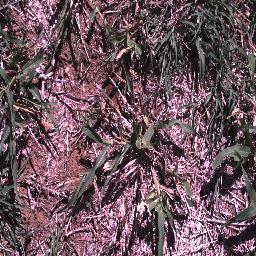
Label: negative